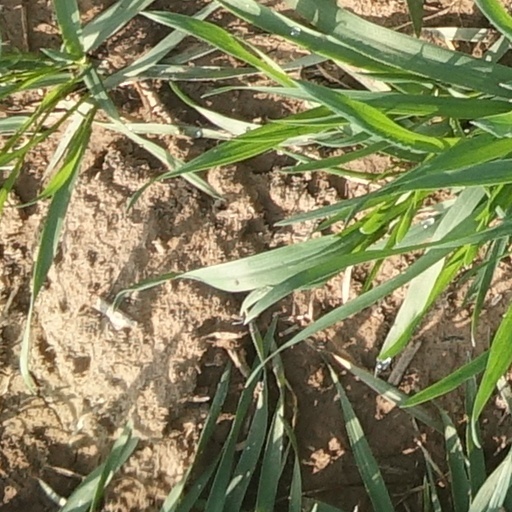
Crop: wheat